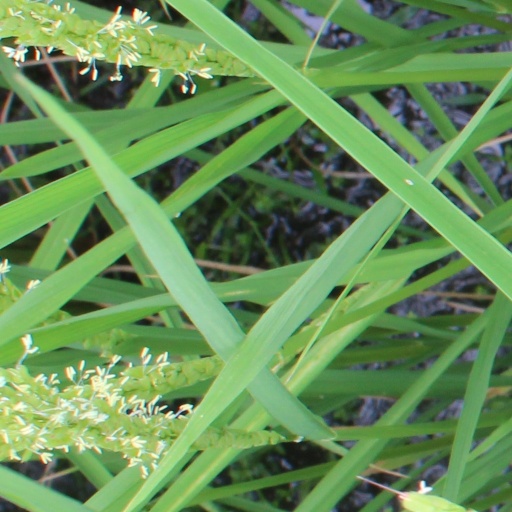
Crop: rice